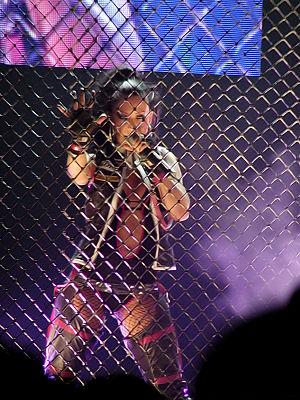
Le Stripped World Tour est la troisième tournée américaine de la chanteuse Christina Aguilera et sa première mondiale. Une tournée qui a débuté aux États-Unis, en passant par l'Europe, l'Asie et l'Australie. Christina réalise sa première tournée mondiale qui connait un grand succès, elle attirera près de 800 000 spectateurs et a généré la somme de 75 millions de dollars. La tournée a débuté le 4 juin 2003 à Phoenix aux États-Unis et s'est terminée le 17 décembre 2003 à Melbourne en Australie, 73 villes ont été visitées pour un total de 85 concerts. Le dvd du concert est disponible sous le nom de Stripped Live in the U.K..